Atlantic mudskipper

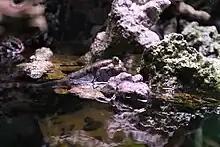
Side view of the Atlantic mudskipper propped up on land using pectoral fins

The Atlantic mudskipper can grow up to 16 cm in length. The body is covered with scales, coated with a mucus layer that helps to retain moisture. The Atlantic mudskippers have more than 90 scales along the side of their body. Atlantic mudskippers also retain moisture by storing water within gill chambers, that allows them to breathe when out of water. Atlantic mudskippers do not have a membrane that covers the gill chambers; instead, they are able to control the opening and closing of the gill chambers. The gill chambers may be controlled through either the muscles around the slits, or through the differences in partial pressures. In addition to retaining moisture by storing water, the surface of the Atlantic mudskipper enables it to breathe through its skin, otherwise known as cutaneous respiration.